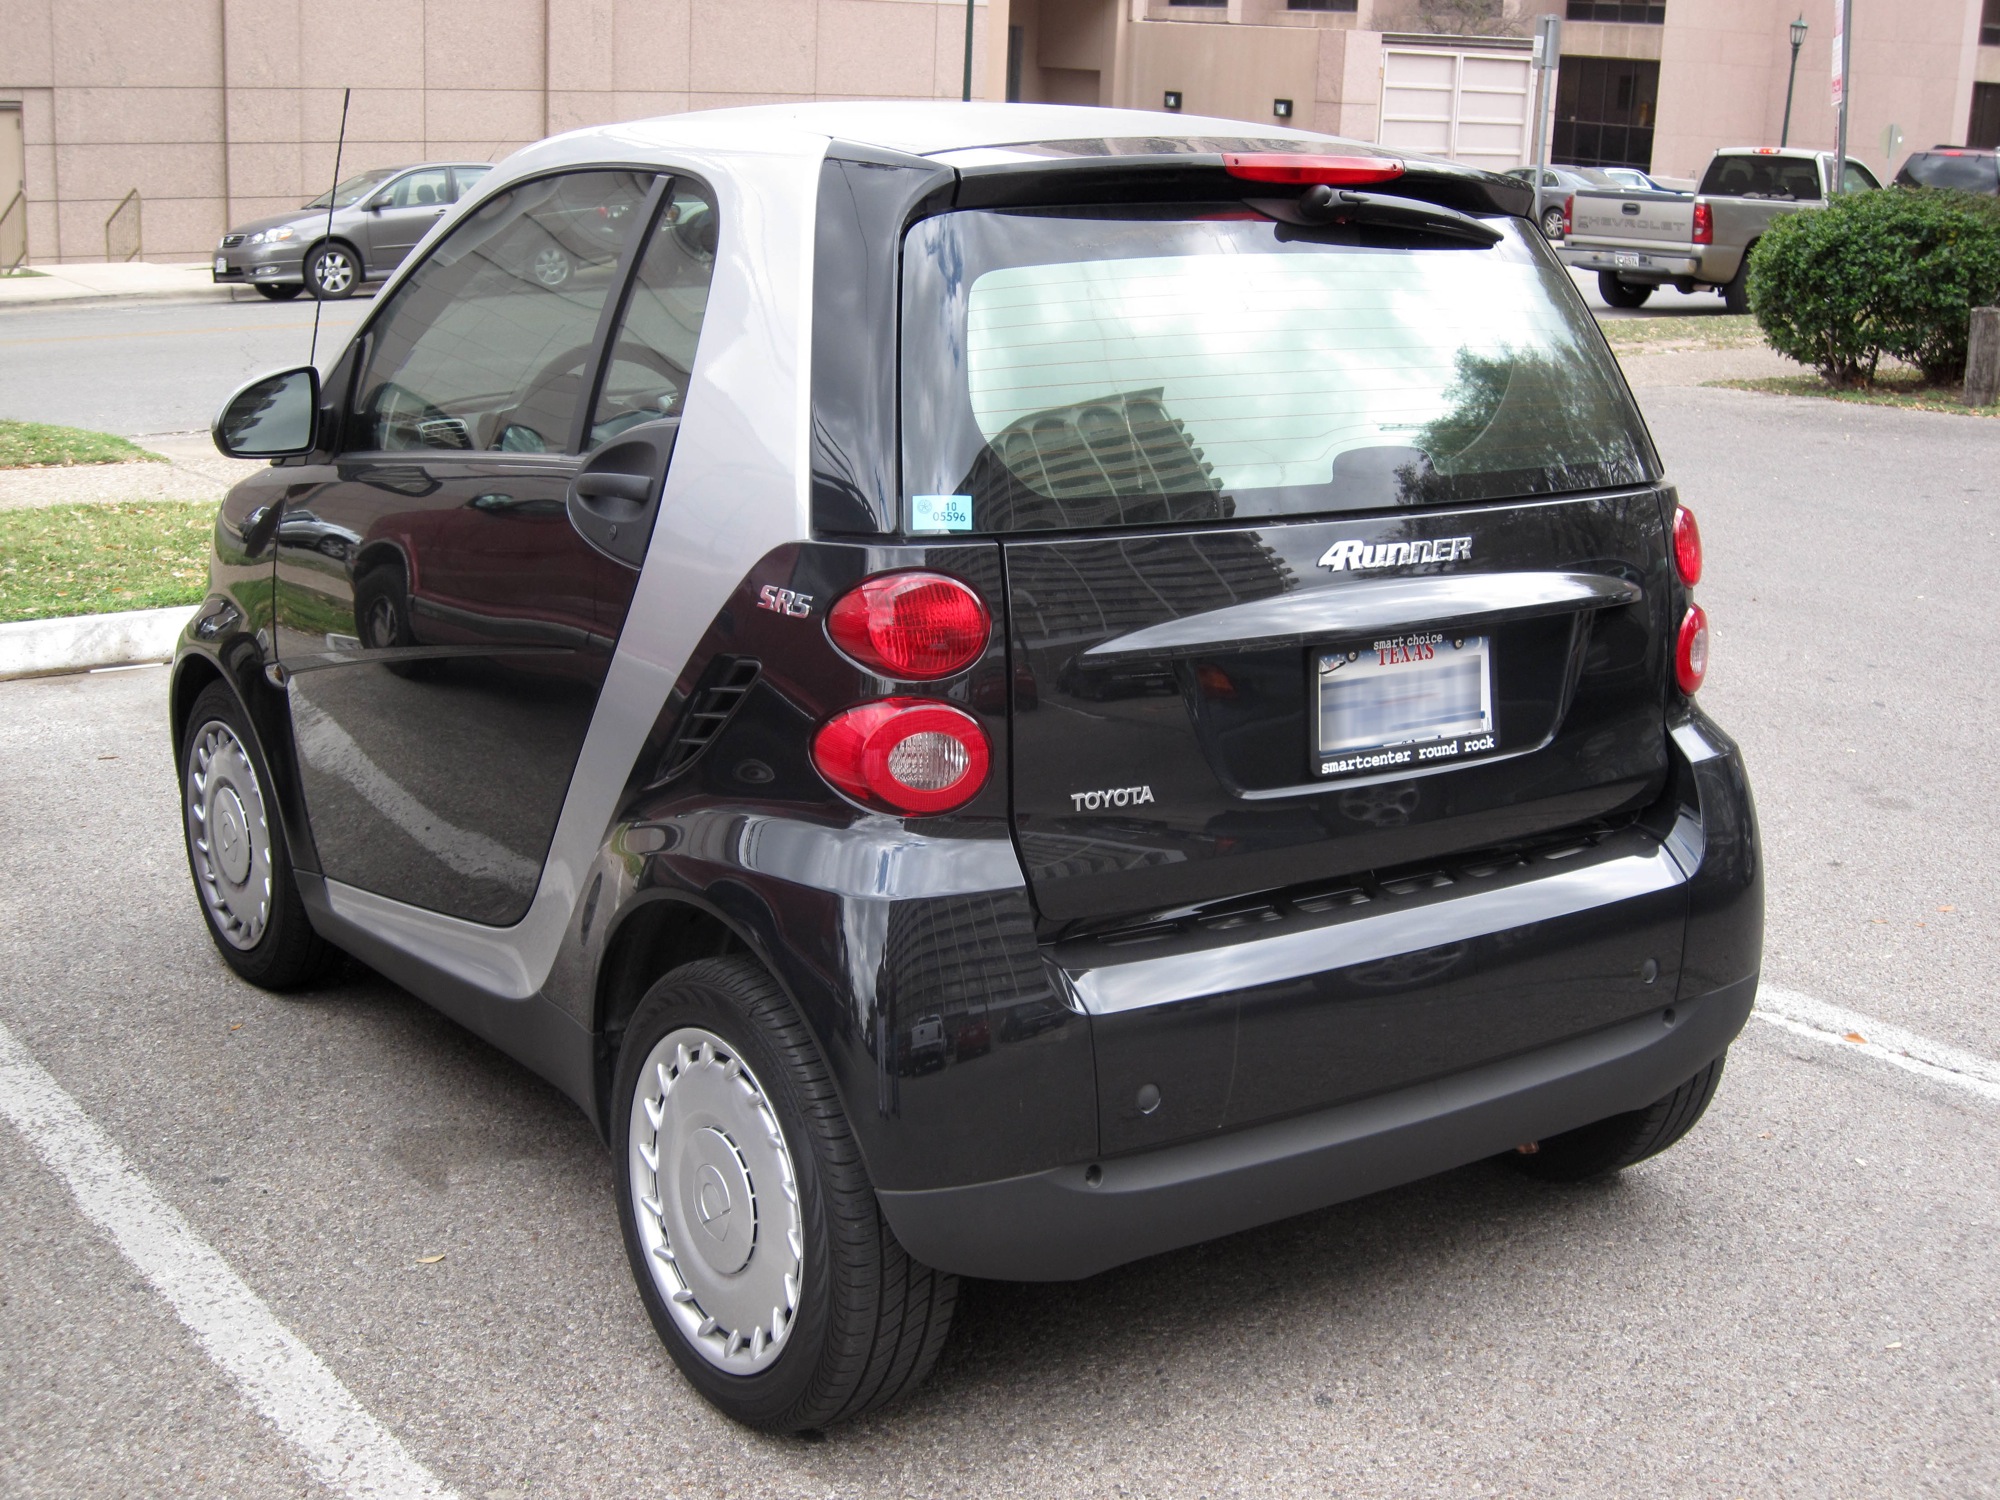
car, wheel, vehicle, sedan, texas, austin, city car, land vehicle, automobile make, automotive exterior, compact car, subcompact car, supermini, mini sport utility vehicle